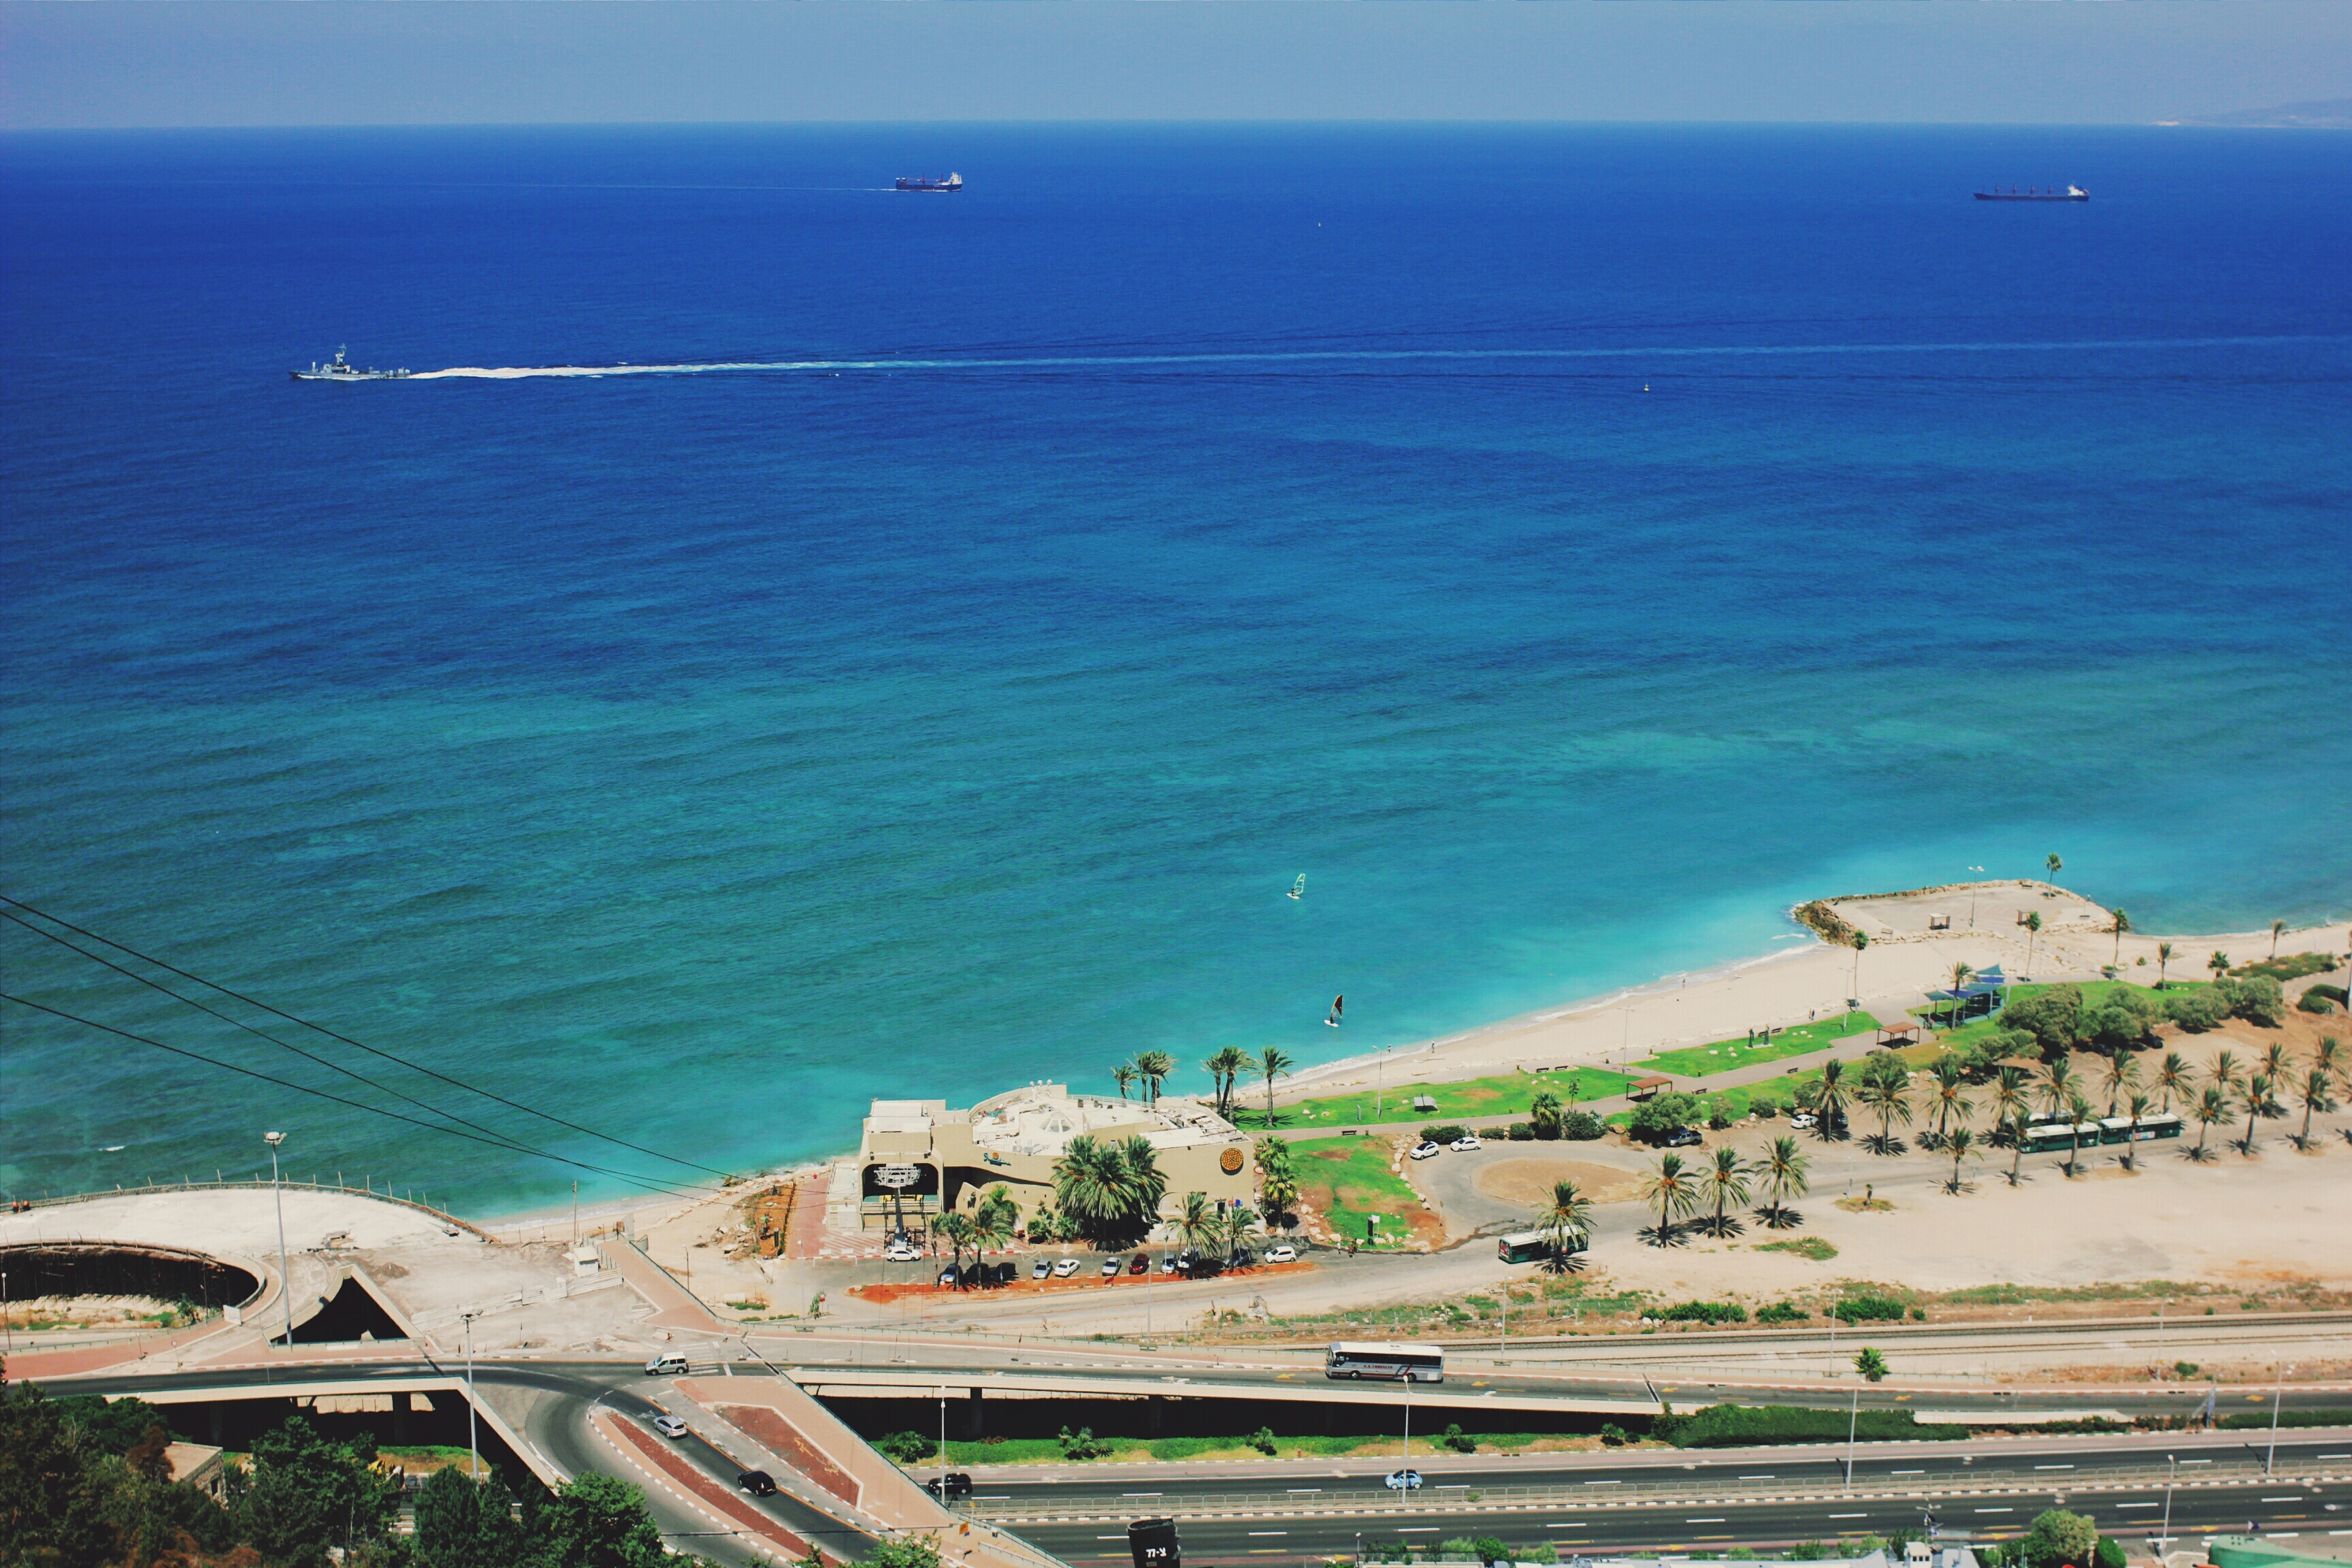
beach, sea, coast, ocean, horizon, shore, vacation, cliff, cove, bay, terrain, body of water, caribbean, cape, islet